Cyril Saulnier

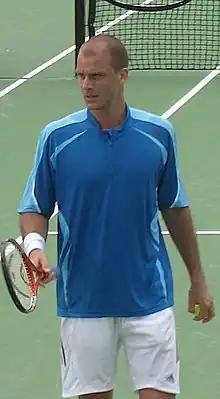
Saulnier at the 2006 Australian Open

Cyril Saulnier (born 16 August 1975) is a retired French tennis player. In 2005, he started giving tennis lessons in places such as Heliopolis Sporting Club (Egypt). He is now director of the "Proworld Tennis Academy" in Delray Beach, Florida where he is a full-time coach mentoring up and coming professionals and is currently working on a trial basis with Yulia Putintseva. He is currently married with one daughter and resides in Boca Raton, Florida.